Al Noor Hospitals

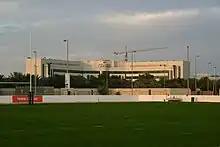

Al Noor Hospitals Group plc was a business operating medical-surgical facilities located in Abu Dhabi City, United Arab Emirates. The company transformed healthcare in Abu Dhabi under the leadership of Dr Kassem Alom and Sheikh Mohammed Bin Butti and for many years the company was the largest healthcare operator in Abu Dhabi: it had a market share of 39% at the time of its initial public offering. It also provided support for several major humanitarian operations in the region including relief for the victims of Bam earthquake in southern Iran in 2003 and setting up the Emirates International Humanitarian Mobile Hospital in the remote town of Juba in southern Sudan in 2009.